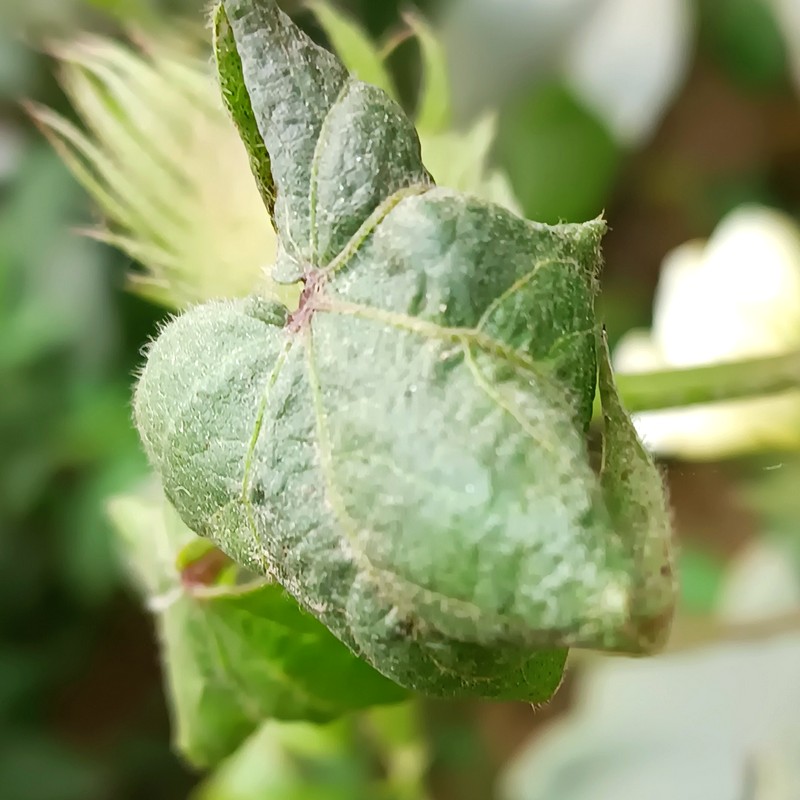
Label: Curl Virus